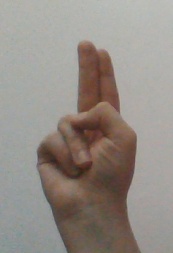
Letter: taa